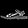
Label: Sandal